Civil Defense Academy of the Ministry of Emergency Situations

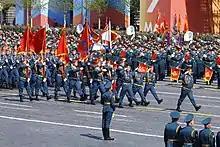
The academy parade contingent during the 2019 Moscow Victory Day Parade.

The academy maintains a cadet military band, which was founded on 1 September 1999 on the basis of a directive by Minister Sergey Shoygu on 16 July of that year. Cadets of the academy are annual participants in the Moscow Victory Day Parade on Red Square, representing all servicemen of the EMERCOM in a single parade battalion. Originally for the first time since 2002, cadets from the Civil Defense Academy of the Ministry of Emergency Situations were not to take part in the 2018 Moscow Victory Day Parade, while EMERCOM detachments continued to march past in other major parades nationwide, however, the decision was rescinded.